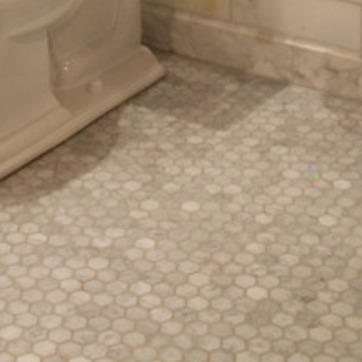
Material: tile